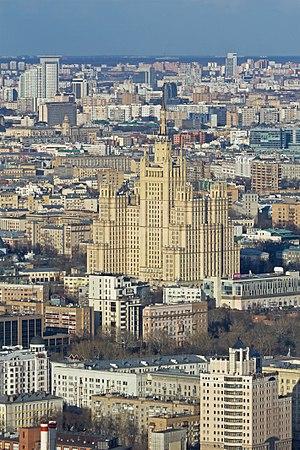
L'immeuble d'habitation de la place Koudrine est un gratte-ciel situé sur la place Koudrine à Moscou, en Russie. Il fait partie de l'ensemble de gratte-ciel staliniens les Sept Sœurs.